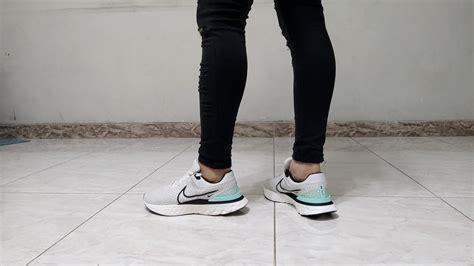
Brand: Nike
Model: React Phantom Run Flyknit 2